Heraclitus

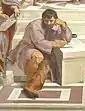
Heraclitus in "School of Athens"

Heraclitus and others used "measure" to mean the balance and order of nature; hence Protagoras' famous statement "man is the measure of all things". In Plato's dialogue "Theaetetus", Socrates sees Protagoras's "man is the measure" doctrine and Theaetetus' hypothesis that "knowledge is perception" as justified by Heraclitean flux.